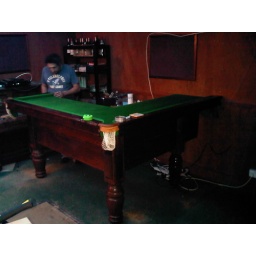
Full-sized snooker table into full sized bar in a few weekends!